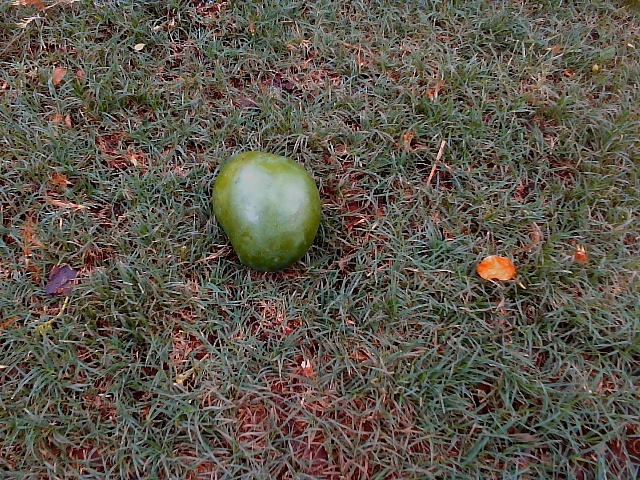
Label: Raw_Mango